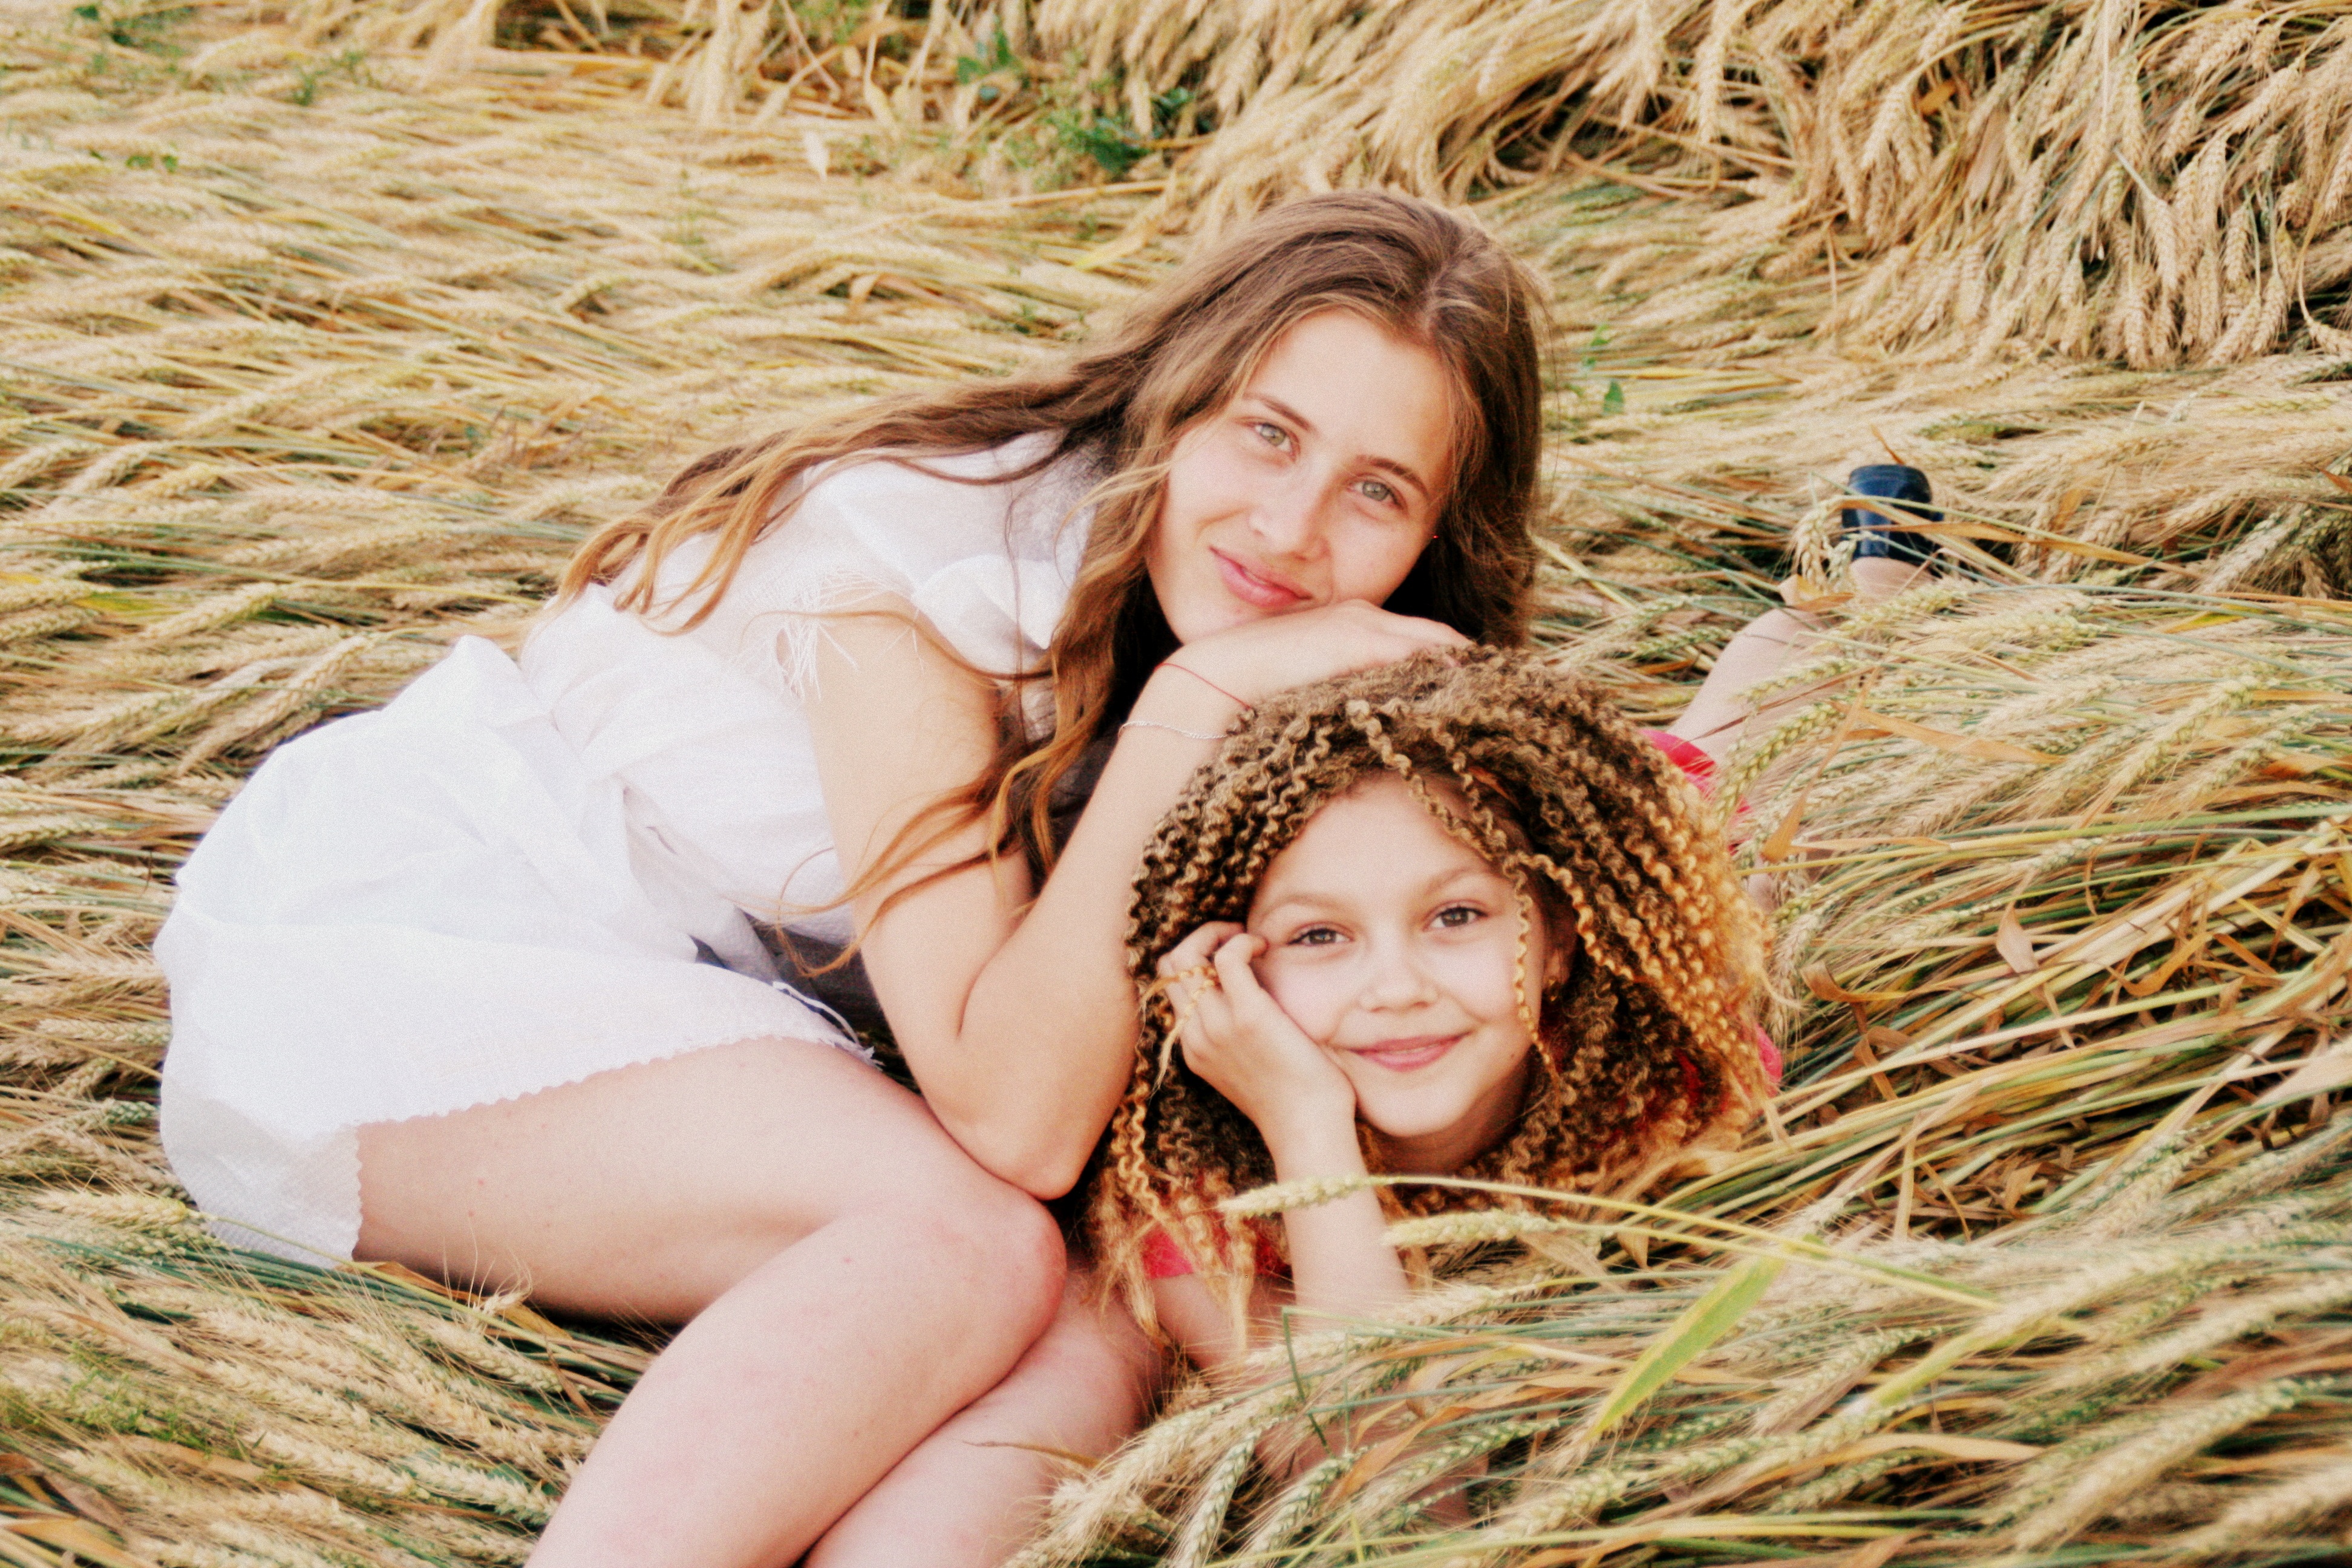
grass, person, girl, woman, hair, photography, play, summer, portrait, model, spring, child, girls, beauty, blond, grau, interaction, photo shoot, cheerfulness, portrait photography, grass family